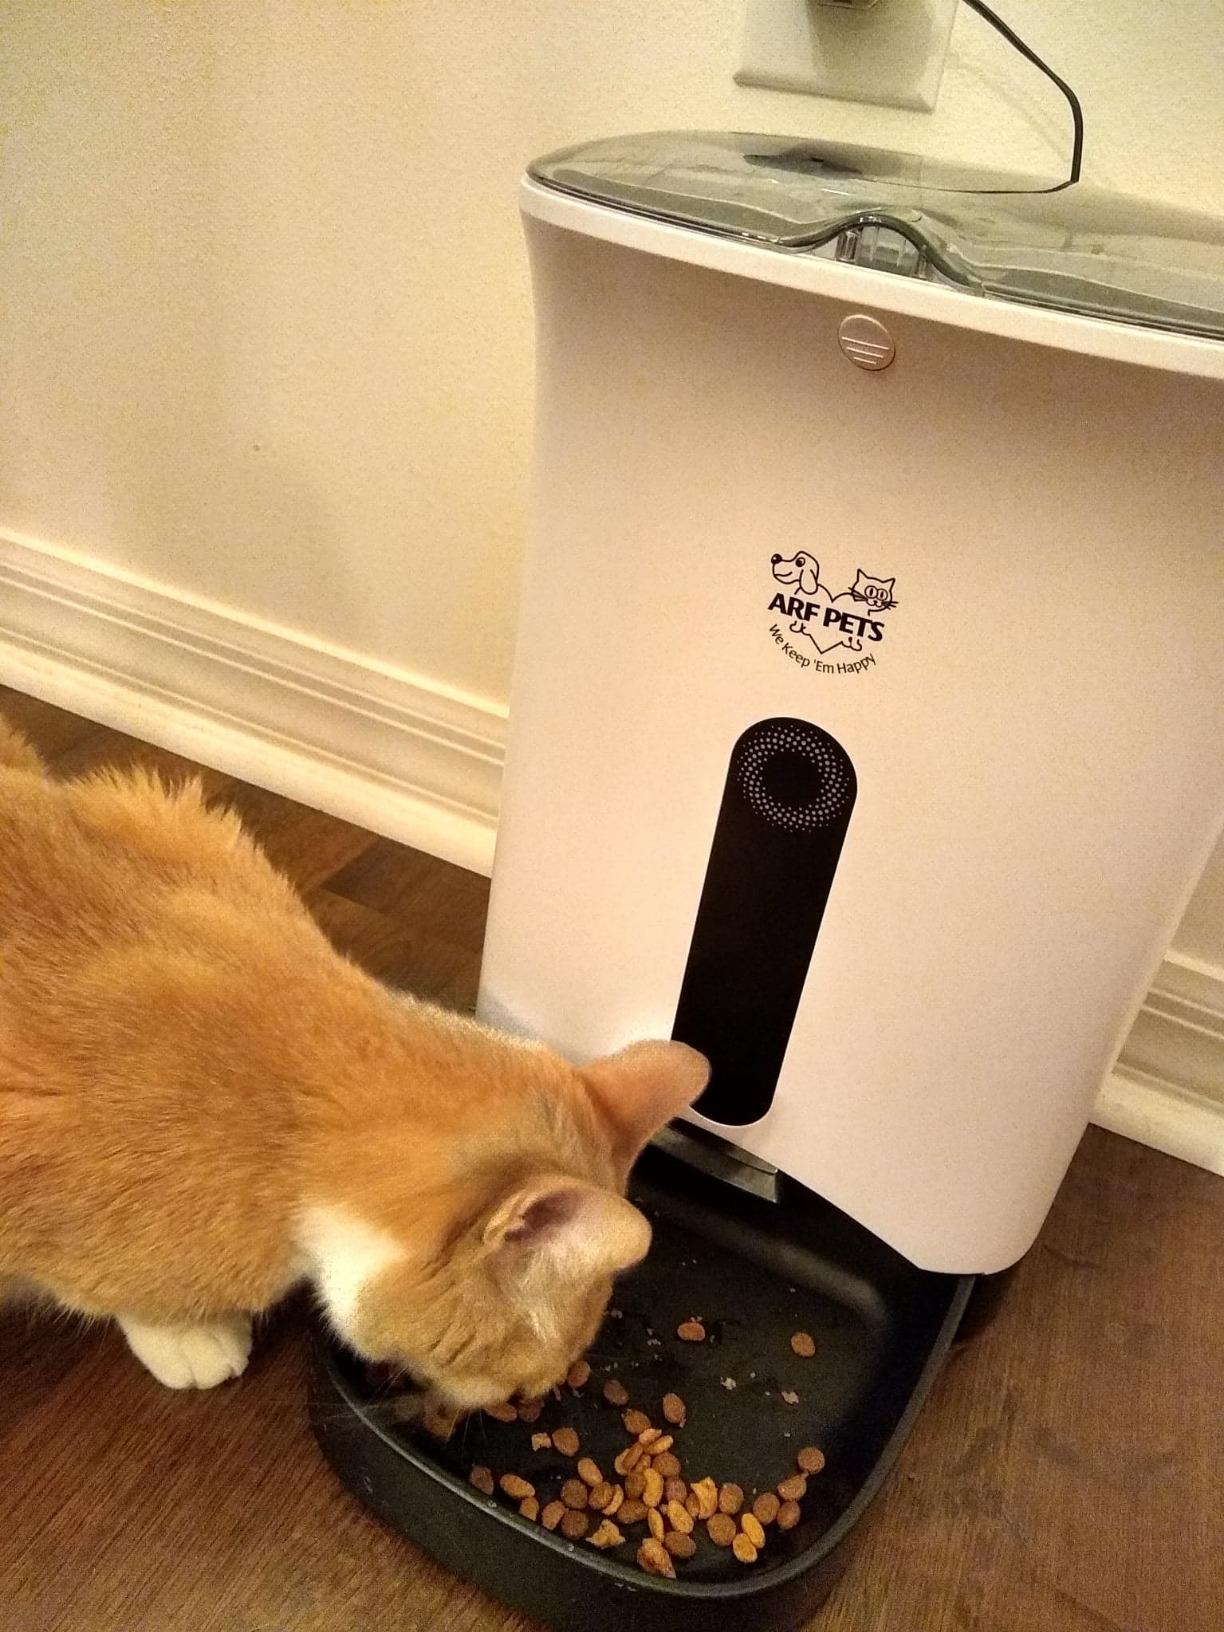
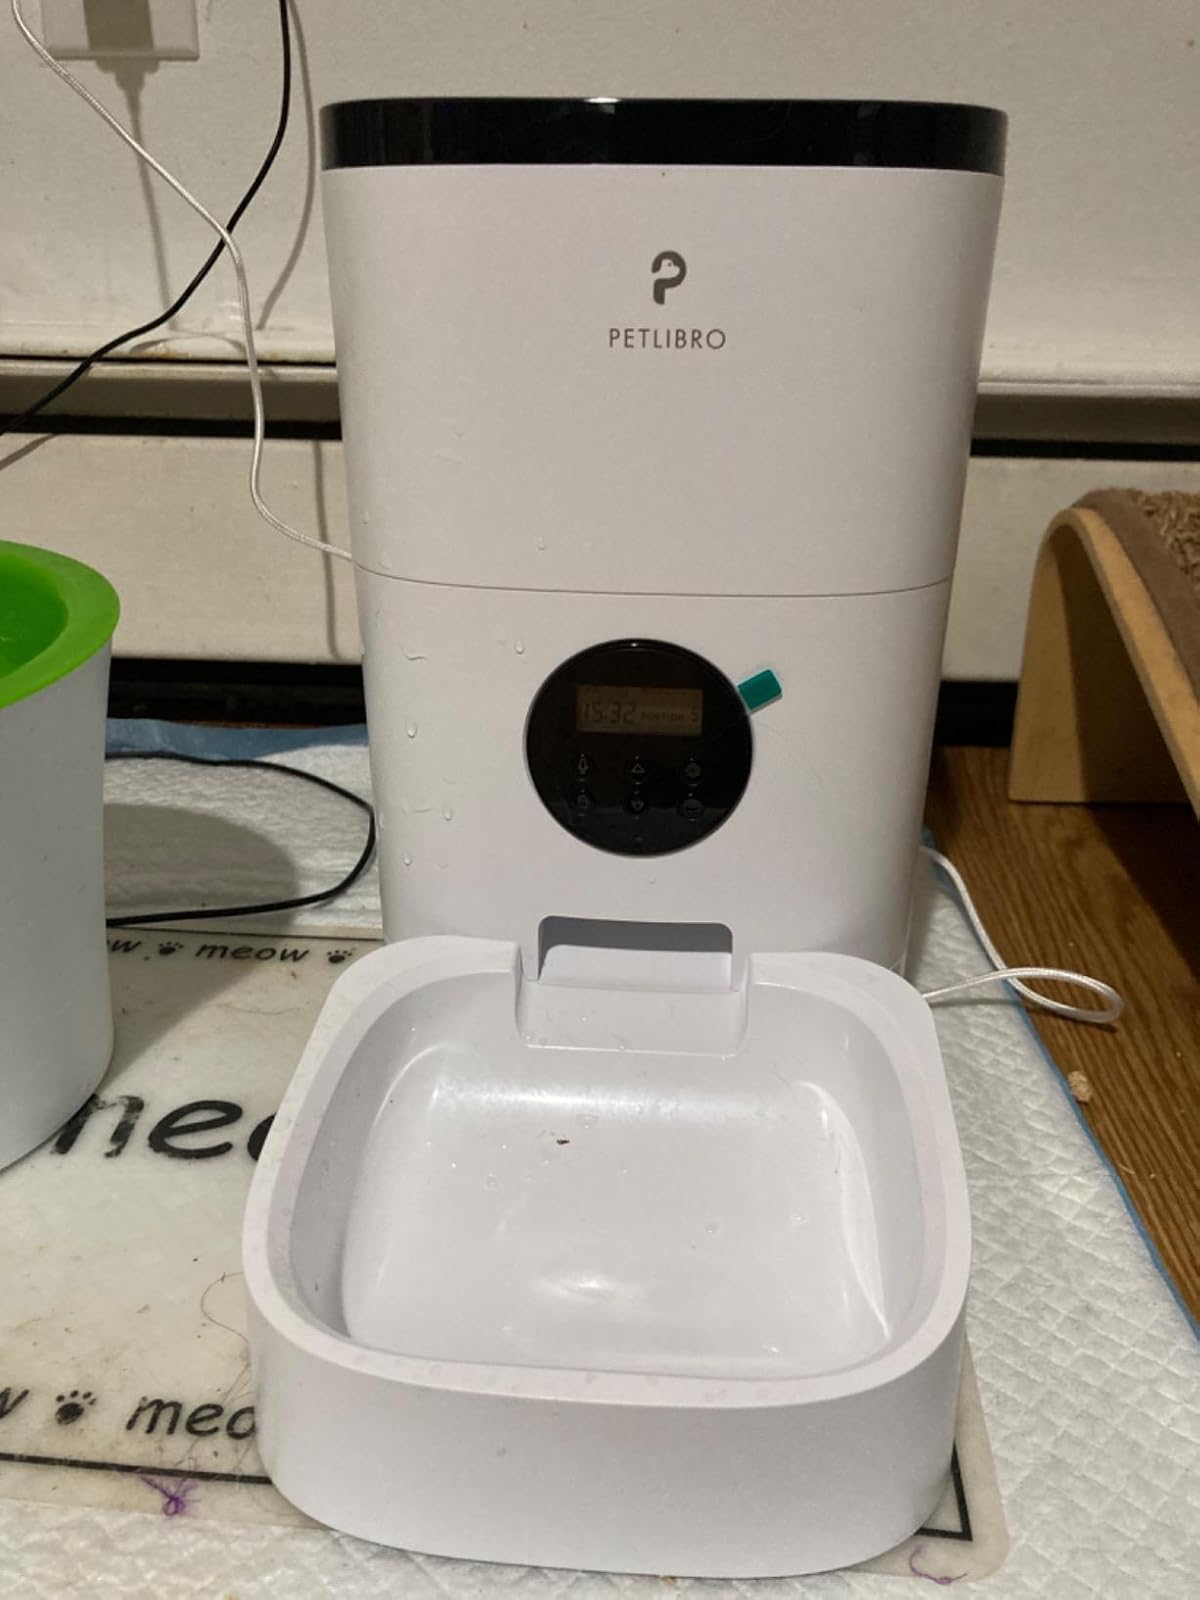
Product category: items_feeder
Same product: no